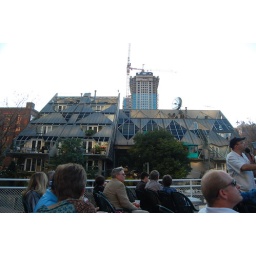
Interesting apartments in the River North neighborhood of Chicago from the architectural boat tour on the river